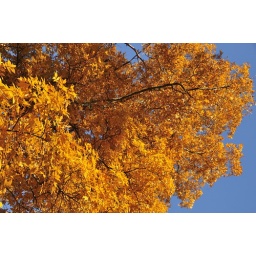
Golden blaze against blue sky